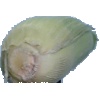
Label: Corn Husk 1